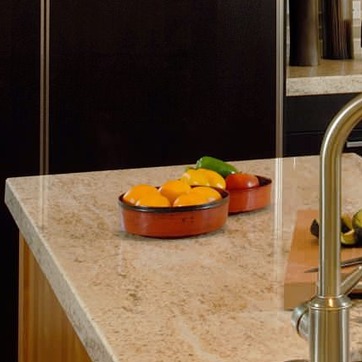
Material: food